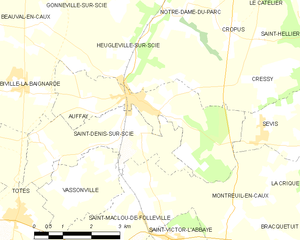
Carte des communes françaises Auffay
Auffay est une ancienne commune française située dans le département de la Seine-Maritime, en Normandie.